Christians Brygge

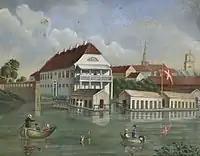
Rysensteen Public Sea Bath in the 1830s

Back when the new quay was constructed, Langebro Bridge was located at the end of Vester Voldgade. Next to the bridge stood the House of the Drowned (Druknehuset). Built in 1806, it was used for storing of unidentified victims of drowning while they awaited identification. Rysensteen Public Sea Bath was located at Rysensteen Bastion. Another building located at the new street was the royal brewery, Kongens Bryghus, which had originally been based in a former military structure on Slotsholmen but moved to a new building on the other side of Frederiksholms Kanal in 1771.